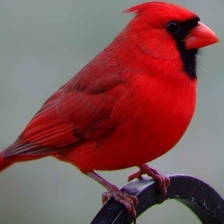
Species: NORTHERN CARDINAL
Scientific name: CARDINALIS CARDINALIS